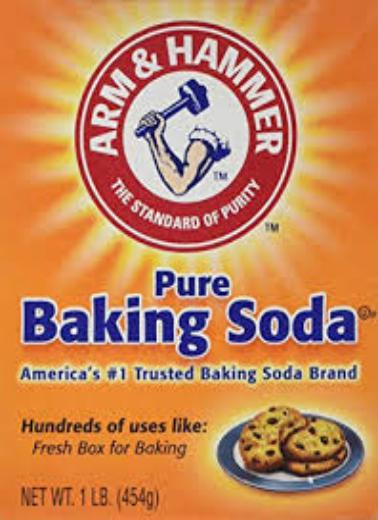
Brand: Bacon soda
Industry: Food